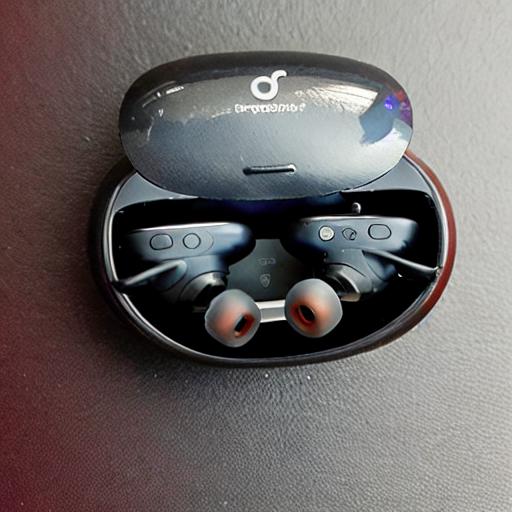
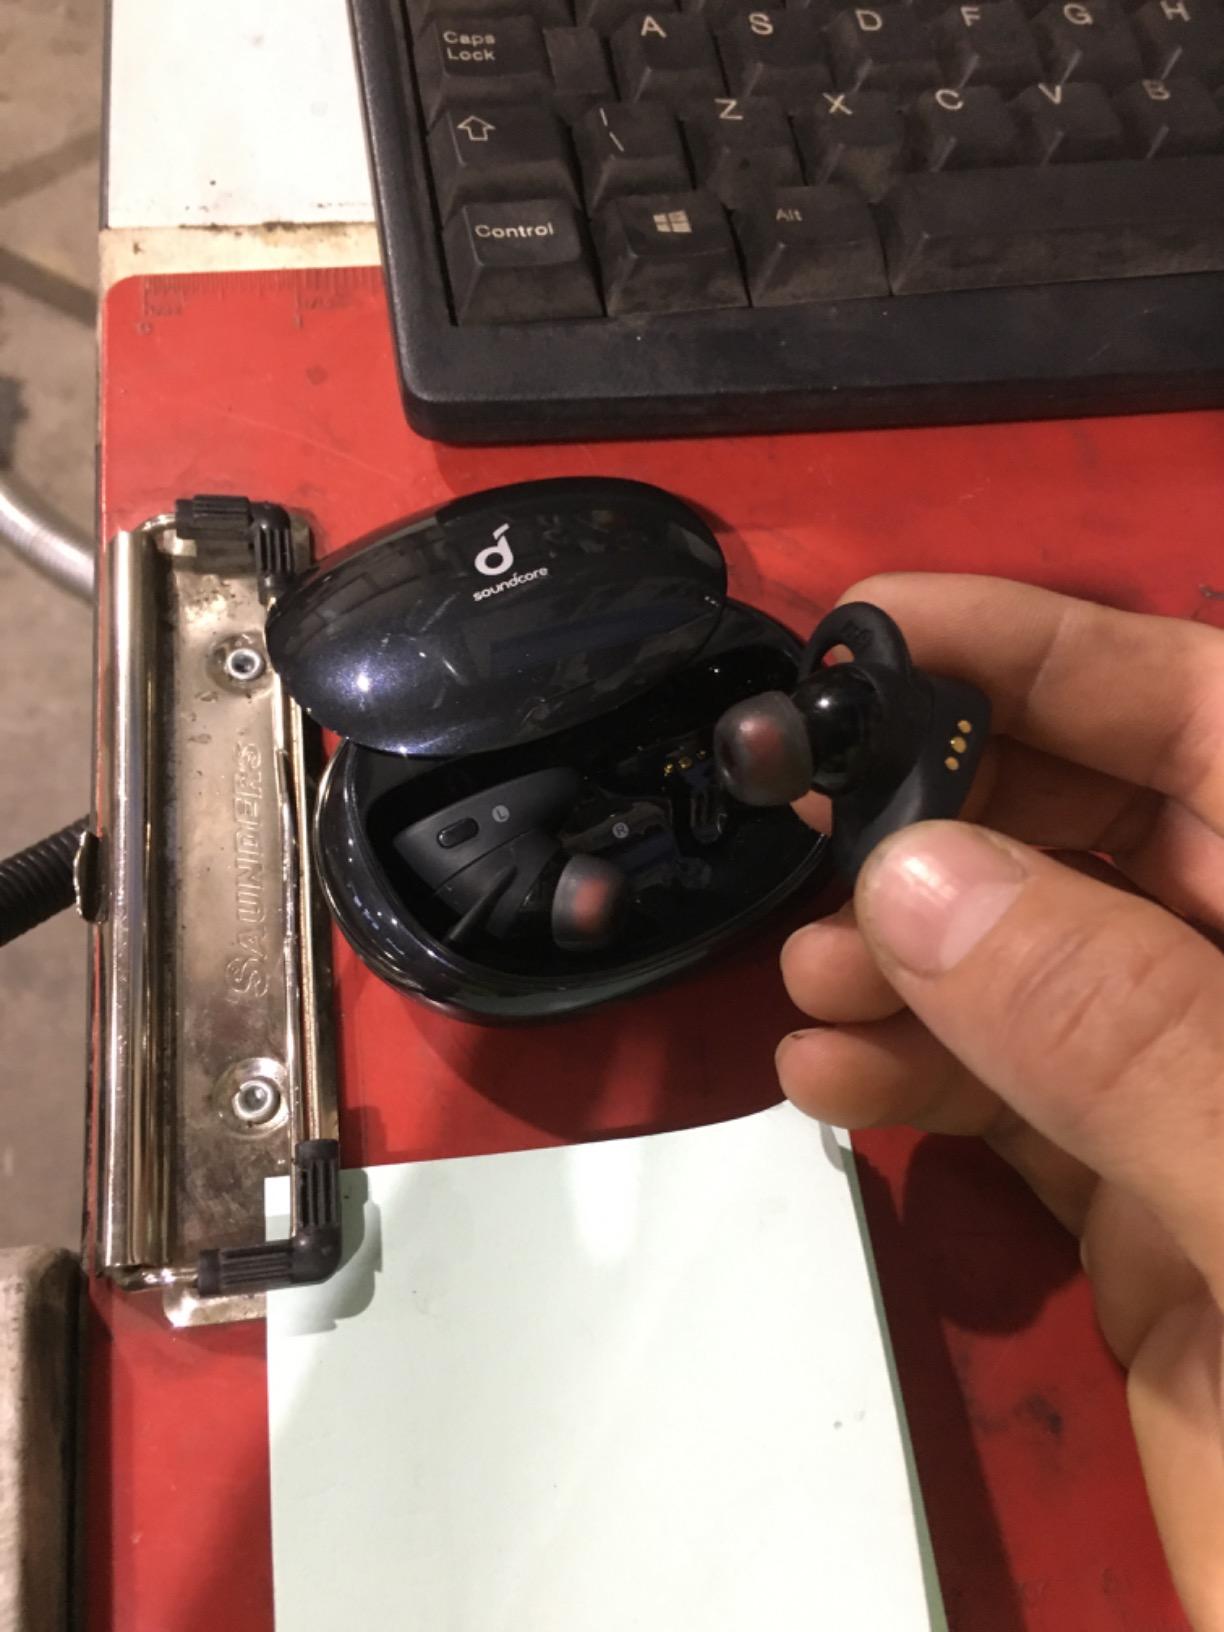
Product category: earbuds
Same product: no